Face tattoo

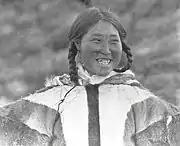
Inuk woman with facial tattoo

Facial tattoos were practiced among Inuit women, but this practice was suppressed by missionaries. Yidįįłtoo are the traditional face tattoos of the Hän Gwich’in, who are indigenous to Alaska and Canada. Kakiniit and Tavlugun are other examples.